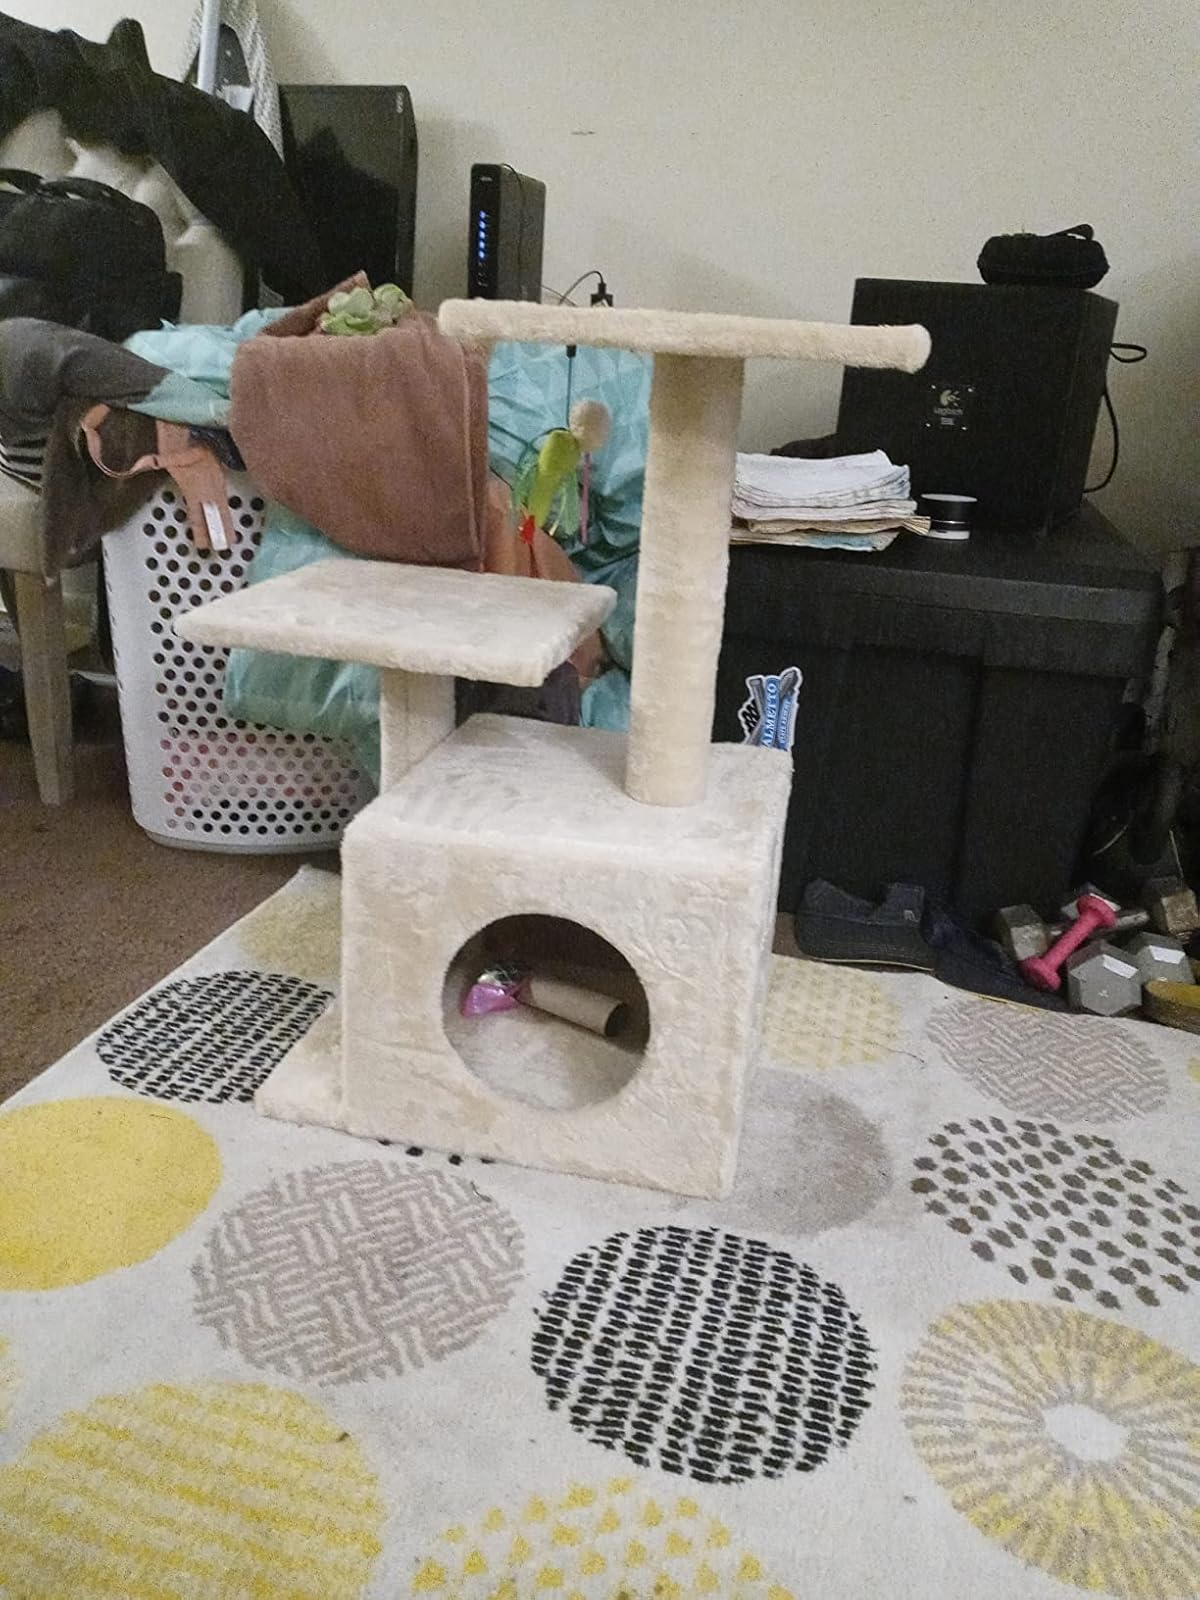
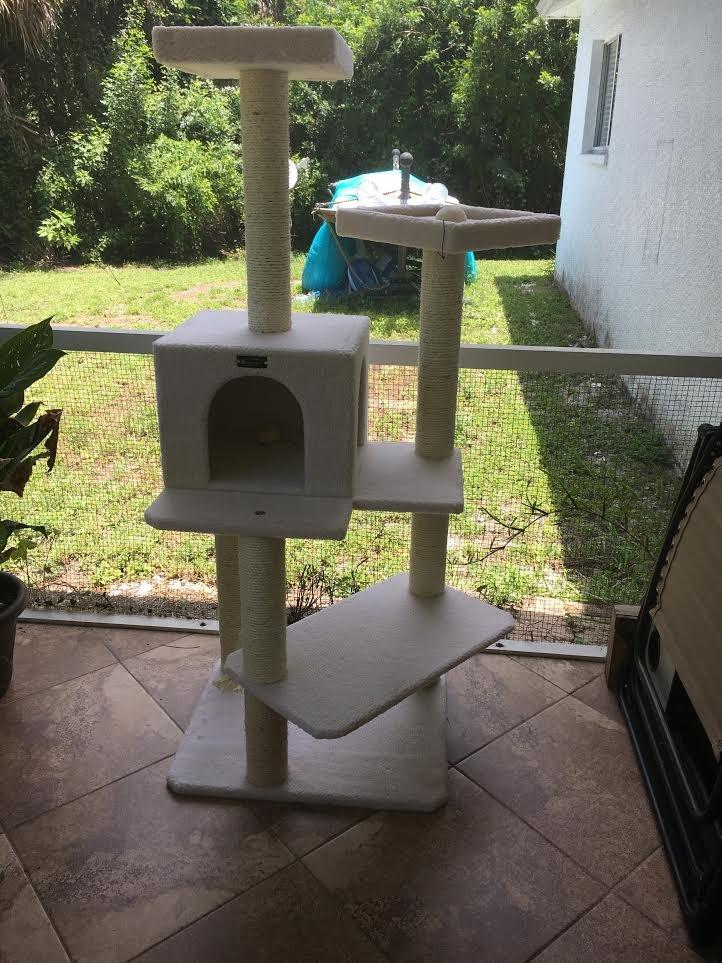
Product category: items_cat tree
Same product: no